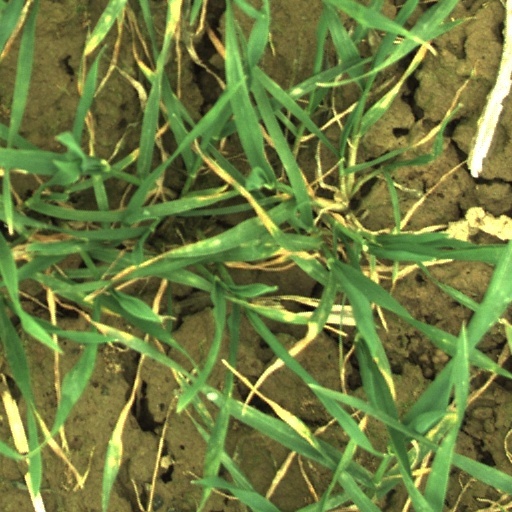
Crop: wheat